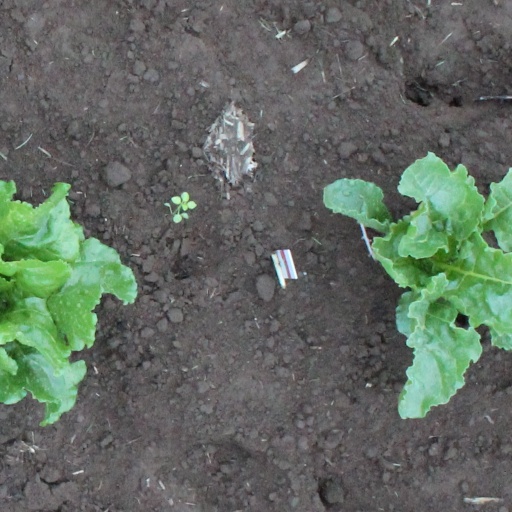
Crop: sugar beet